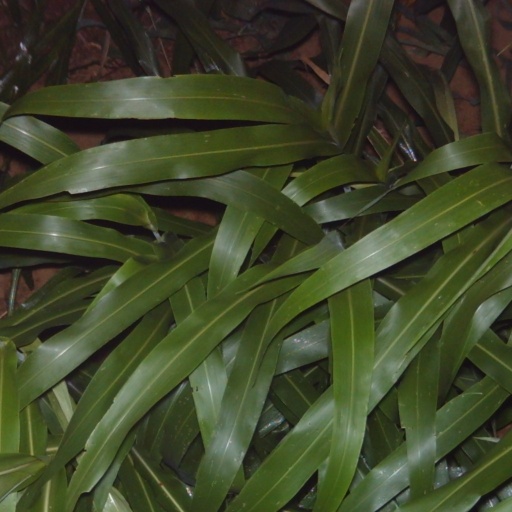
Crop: sorghum